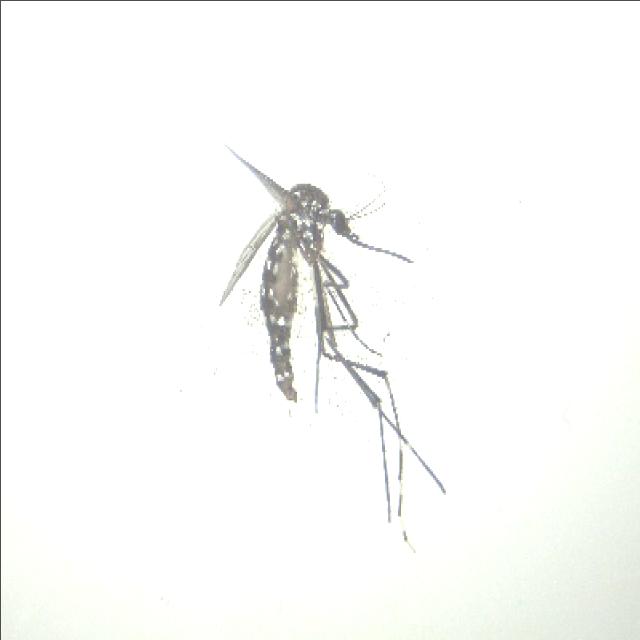
Species: aedes_albopictus